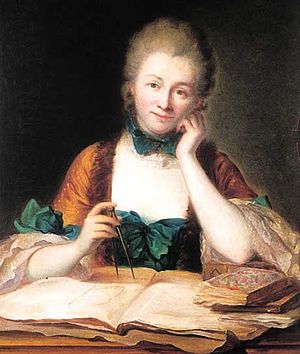
Émilie du Châtelet
Gabrielle Émilie Le Tonnelier de Breteuil, marquise du Châtelet var en fransk matematiker, fysiker og forfatter under oplysningstiden. Hun er mest kendt for sin oversættelse af Isaac Newtons monumentale værk, Principia Mathematica, med hendes egne kommentarer. Châtelets udgave anses for standardoversættelsen. Hun regnes for en af de første kvindelige forskere.